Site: brandenburg
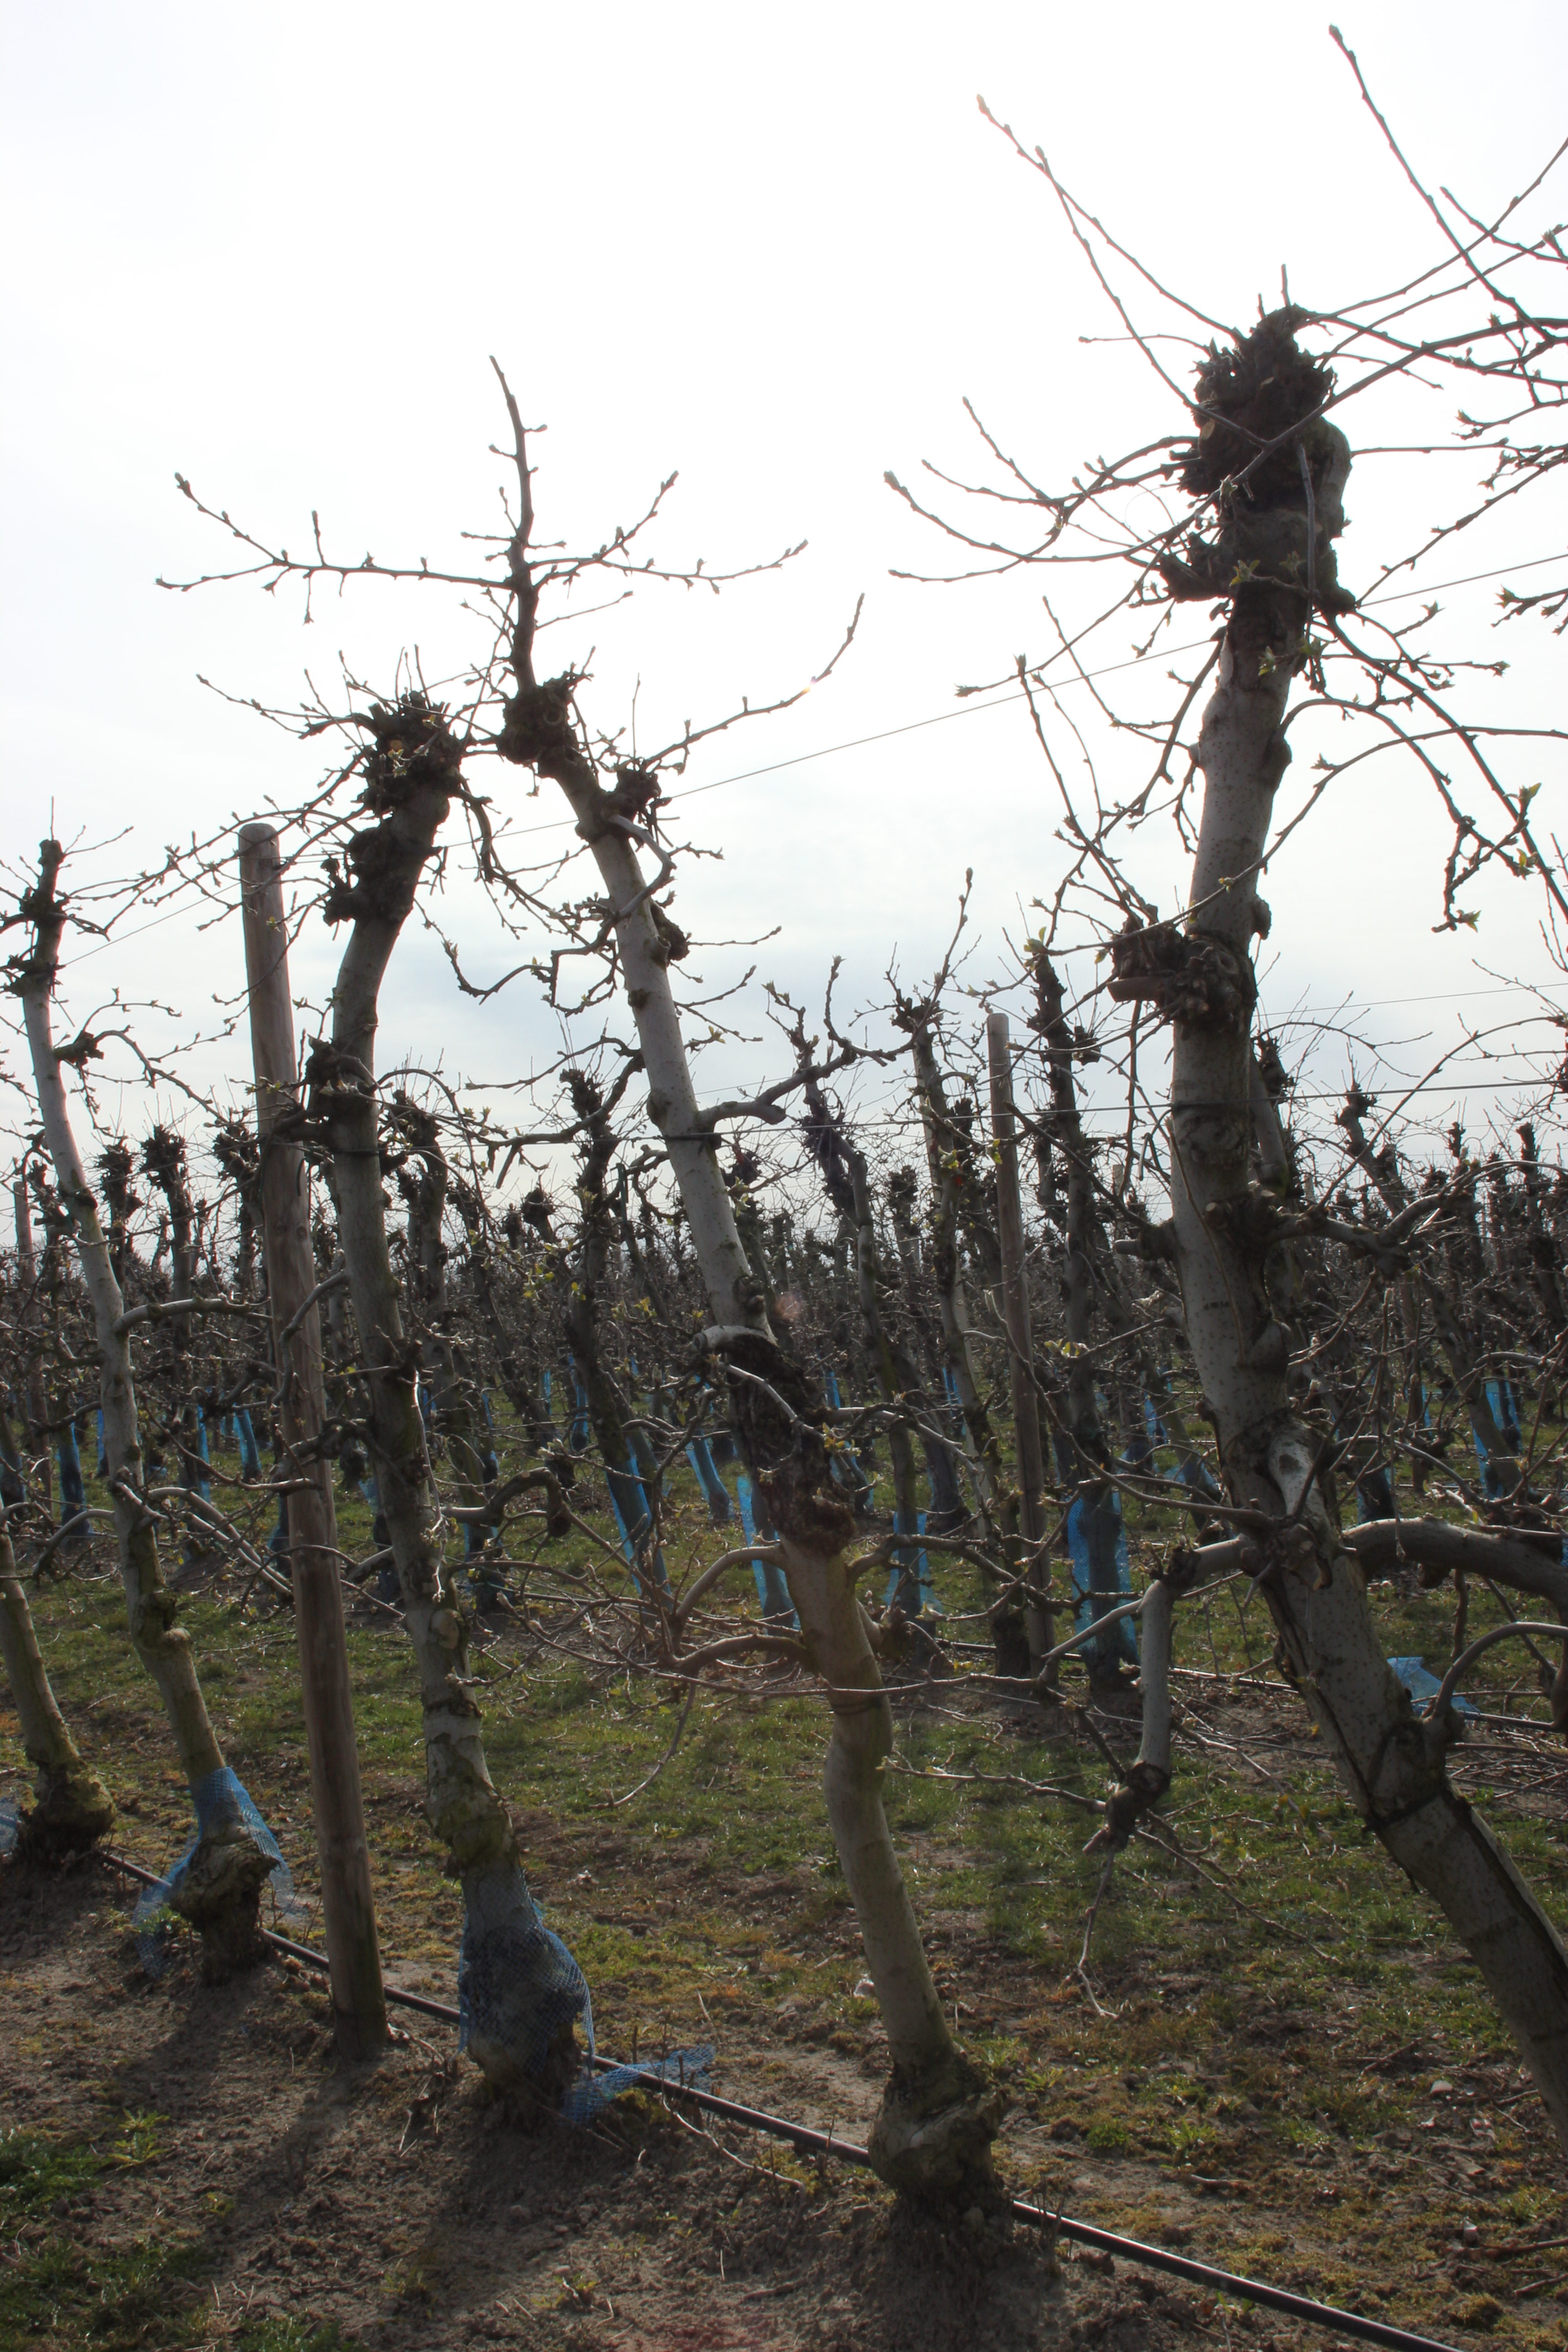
Growth stage (BBCH 54): Inflorescence emergence